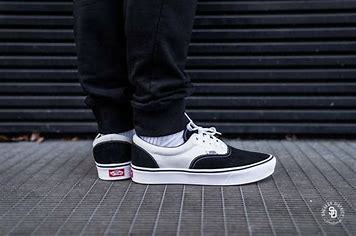
Brand: Vans
Model: Comfycush Era